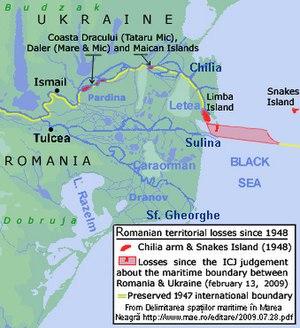
Pertes territoriales de la Roumanie dans le delta du Danube depuis 1948 Pierderile teritoriale ale României în Delta Dunării după anul 1948
Le delta du Danube est une zone géographique située en Roumanie et Ukraine, qui correspond à l'embouchure du Danube.
Les litiges territoriaux roumano-ukrainiens sont l'héritage, depuis 1991 des litiges territoriaux russo-roumains, puis soviéto-roumains. Depuis le traité frontalier roumano-ukrainien de Constanța signé le 2 juin 1997, et depuis l'arrêt rendu par la Cour internationale de justice le 3 février 2009, ils concernent seulement l'îlot Maican sur le Bras de Chilia du Danube, et le golfe de Musura entre l'embouchure de ce même bras et celle du bras de Sulina.